Elliot Galvin

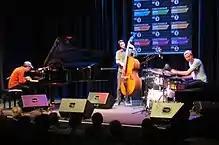
Elliot Galvin Trio in Cheltenham, 2017

"Elliot Galvin Trio" comprises piano, bass and drums. The live and studio line-up has been as follows: